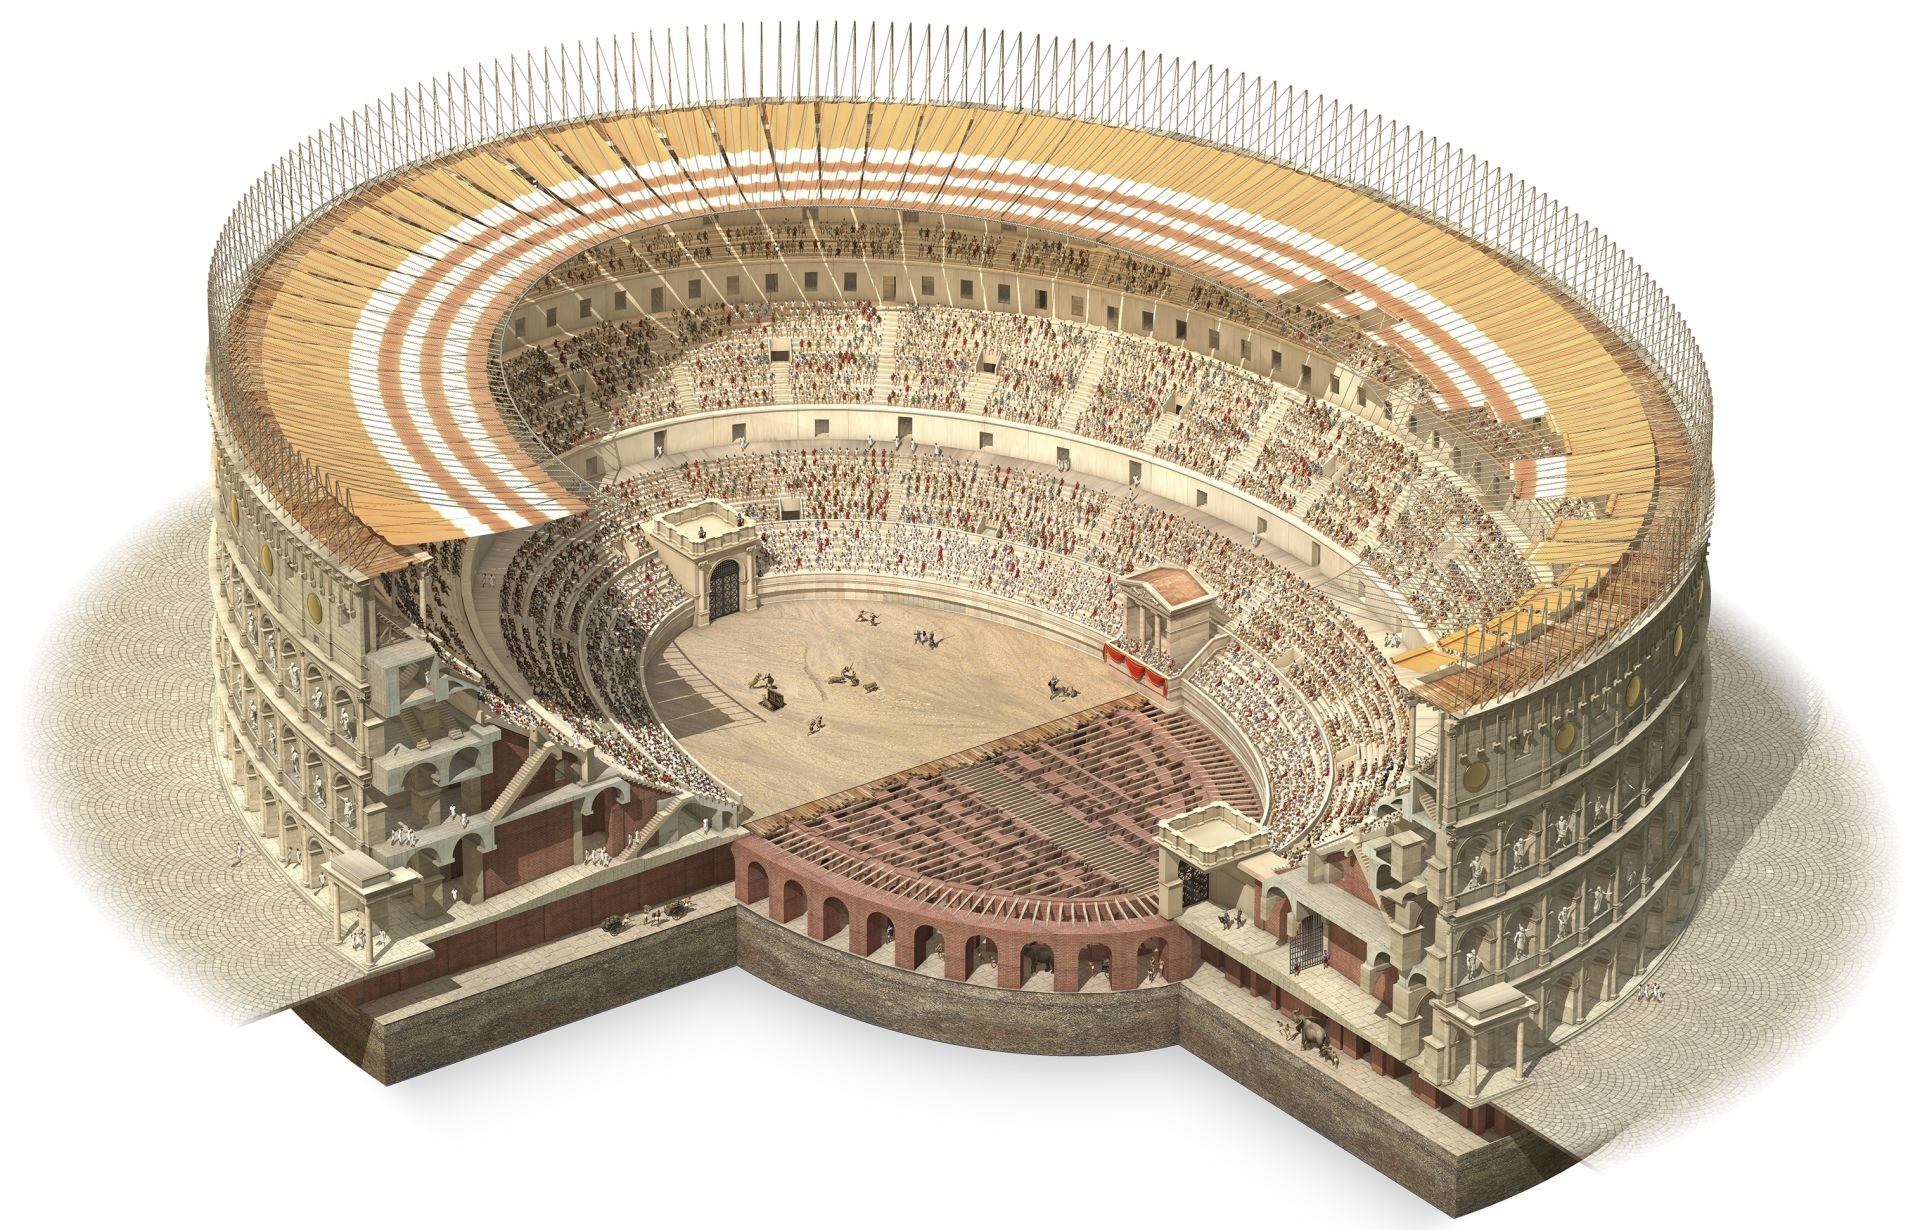
Landmark: Roman Colosseum